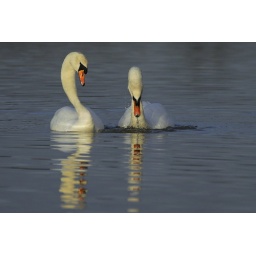
One puts its head under water and then lifts it out again and again. Mute Swans river Crouch